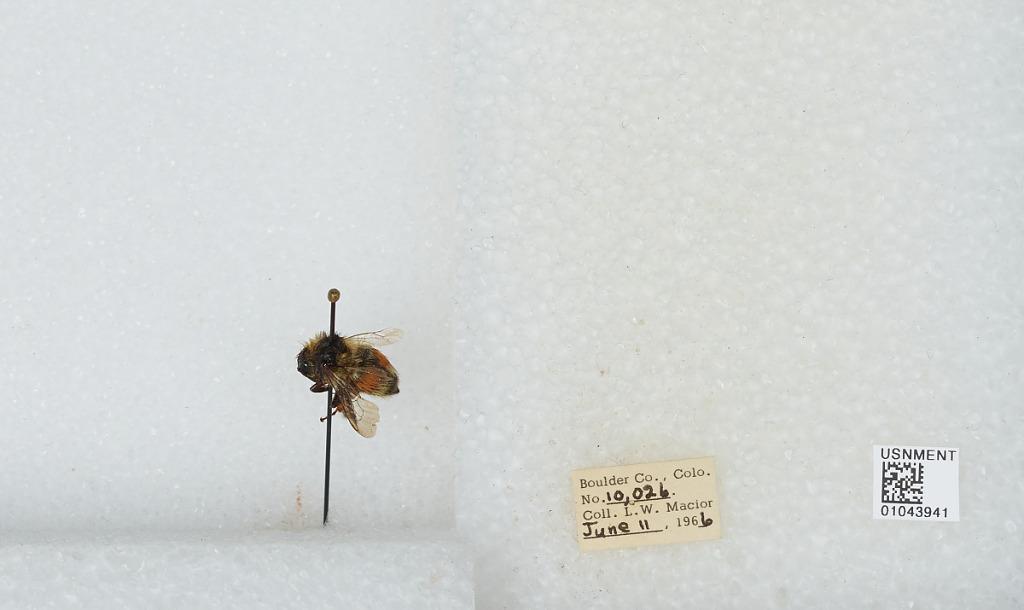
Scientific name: Bombus (Pyrobombus) bifarius Cresson
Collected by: L. Macior
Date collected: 1969-6-11
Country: United States
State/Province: Colorado
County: Boulder
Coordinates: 40.0017, -105.308